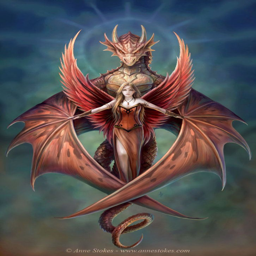
wallpaper called birds of a feather